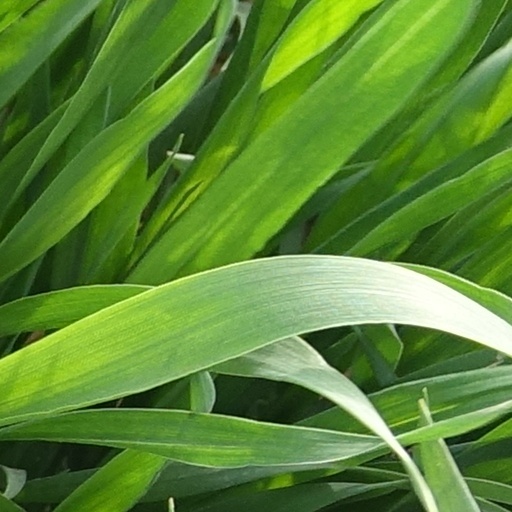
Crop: wheat